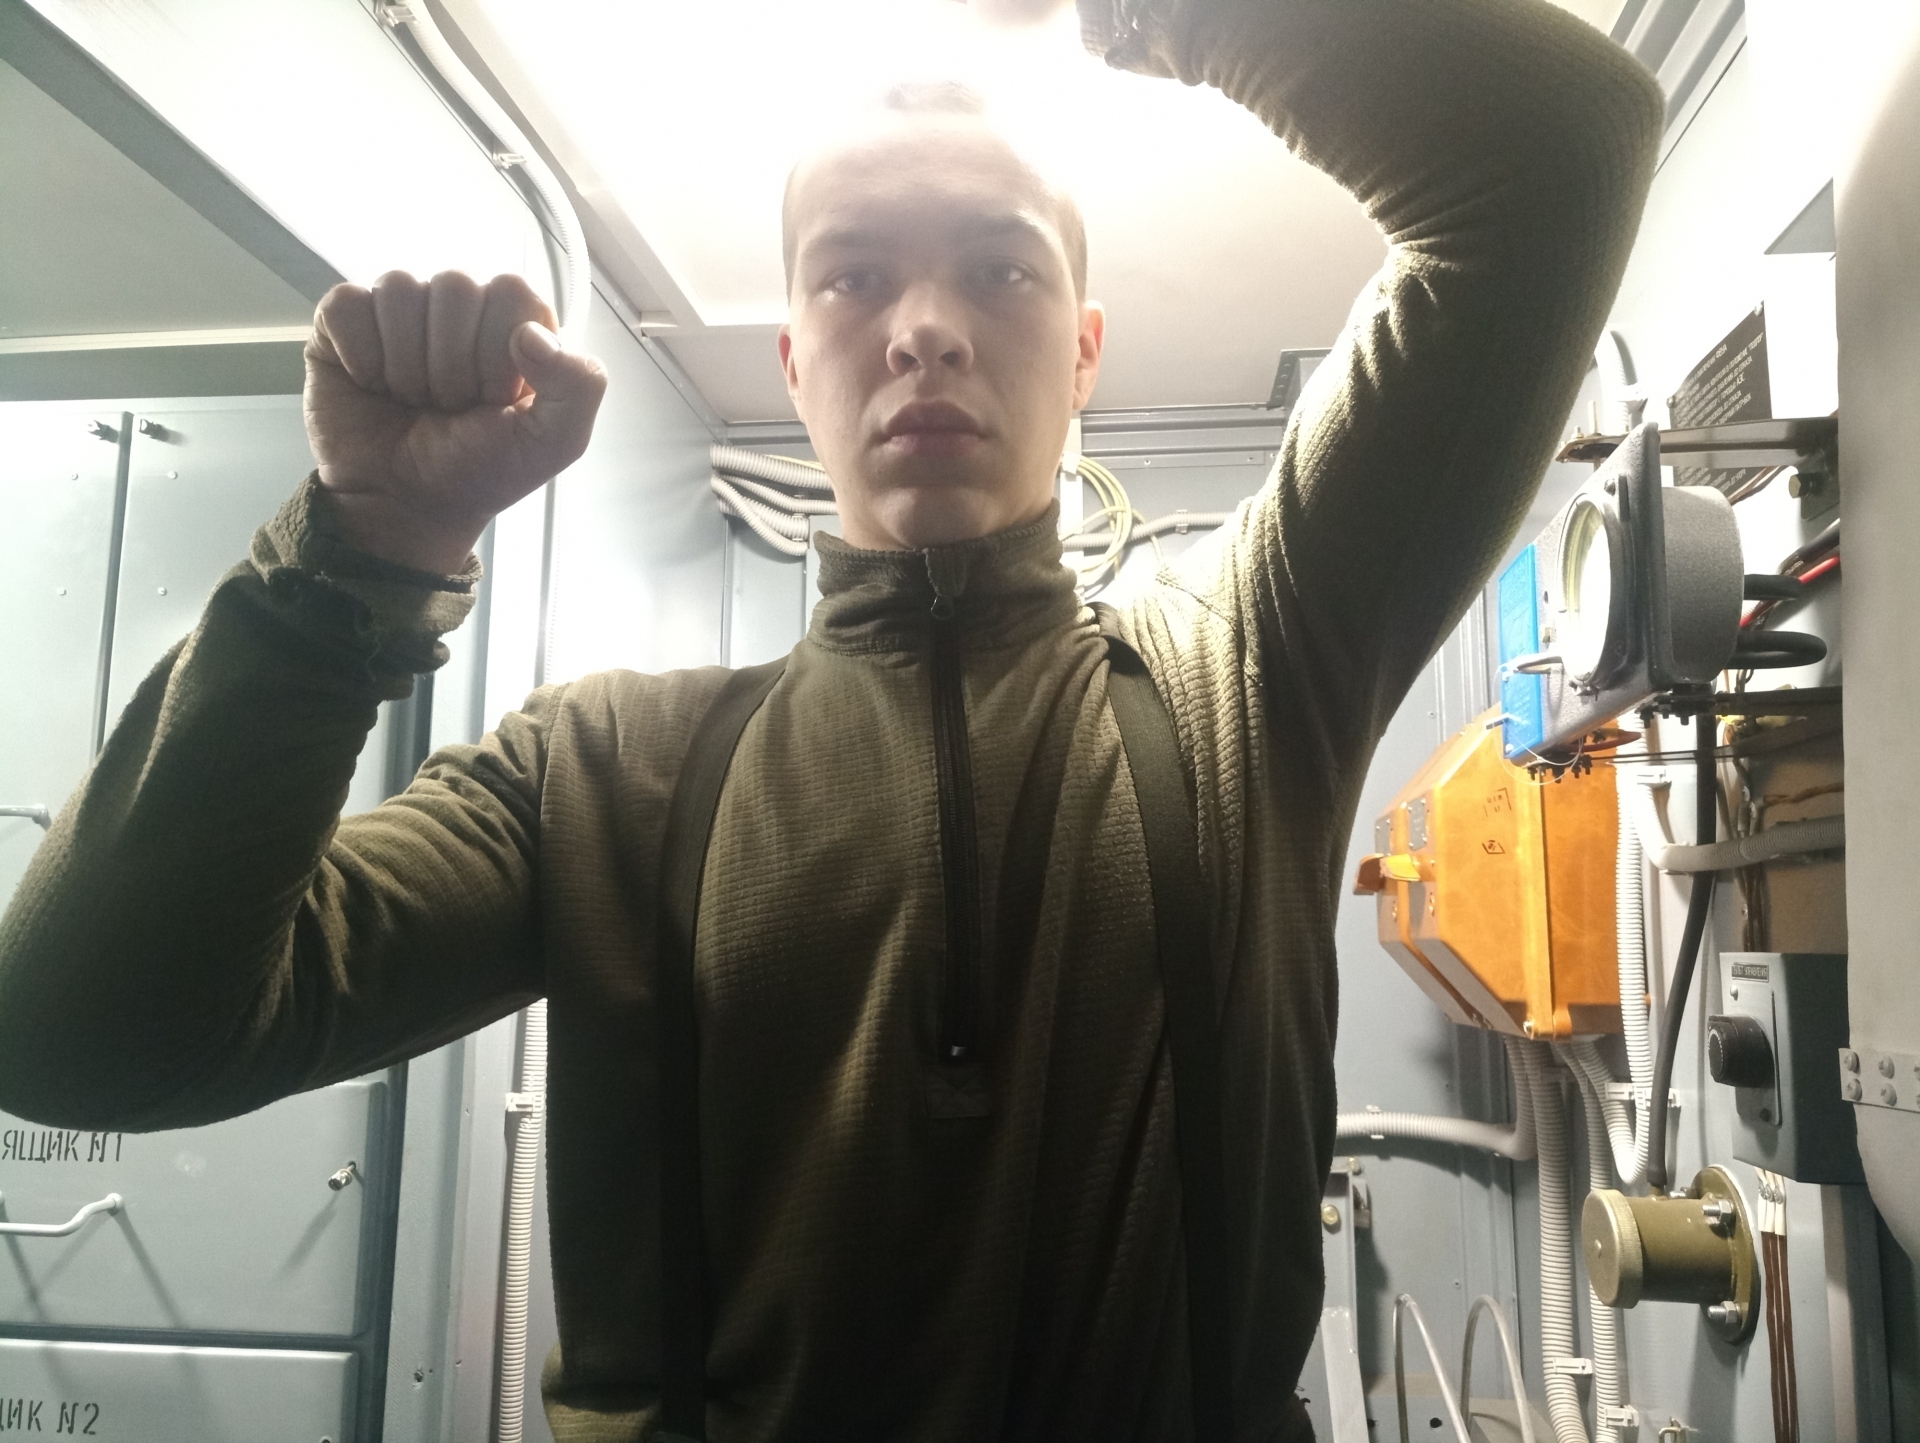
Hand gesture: fist